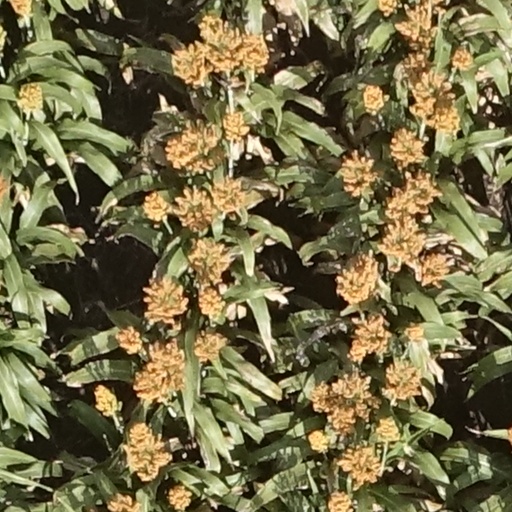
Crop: sorghum